Eurasian beaver

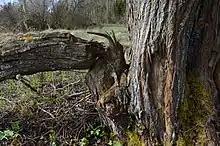
Signs of beaver activity

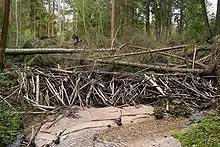
Large beaver dam in Lithuania

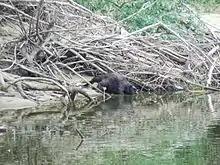
Beaver lodge in Poland

The Eurasian beaver is a keystone species, as it helps to support the ecosystem which it inhabits. It creates wetlands, which provide habitat for European water vole, Eurasian otter and Eurasian water shrew. By coppicing waterside trees and shrubs it facilitates their regrowth as dense shrubs, thus providing cover for birds and other animals. Beavers build dams that trap sediment, improve water quality, recharge groundwater tables and increase cover and forage for trout and salmon. Also, abundance and diversity of vespertilionid bats increase, apparently because of gaps created in forests, making it easier for bats to navigate.